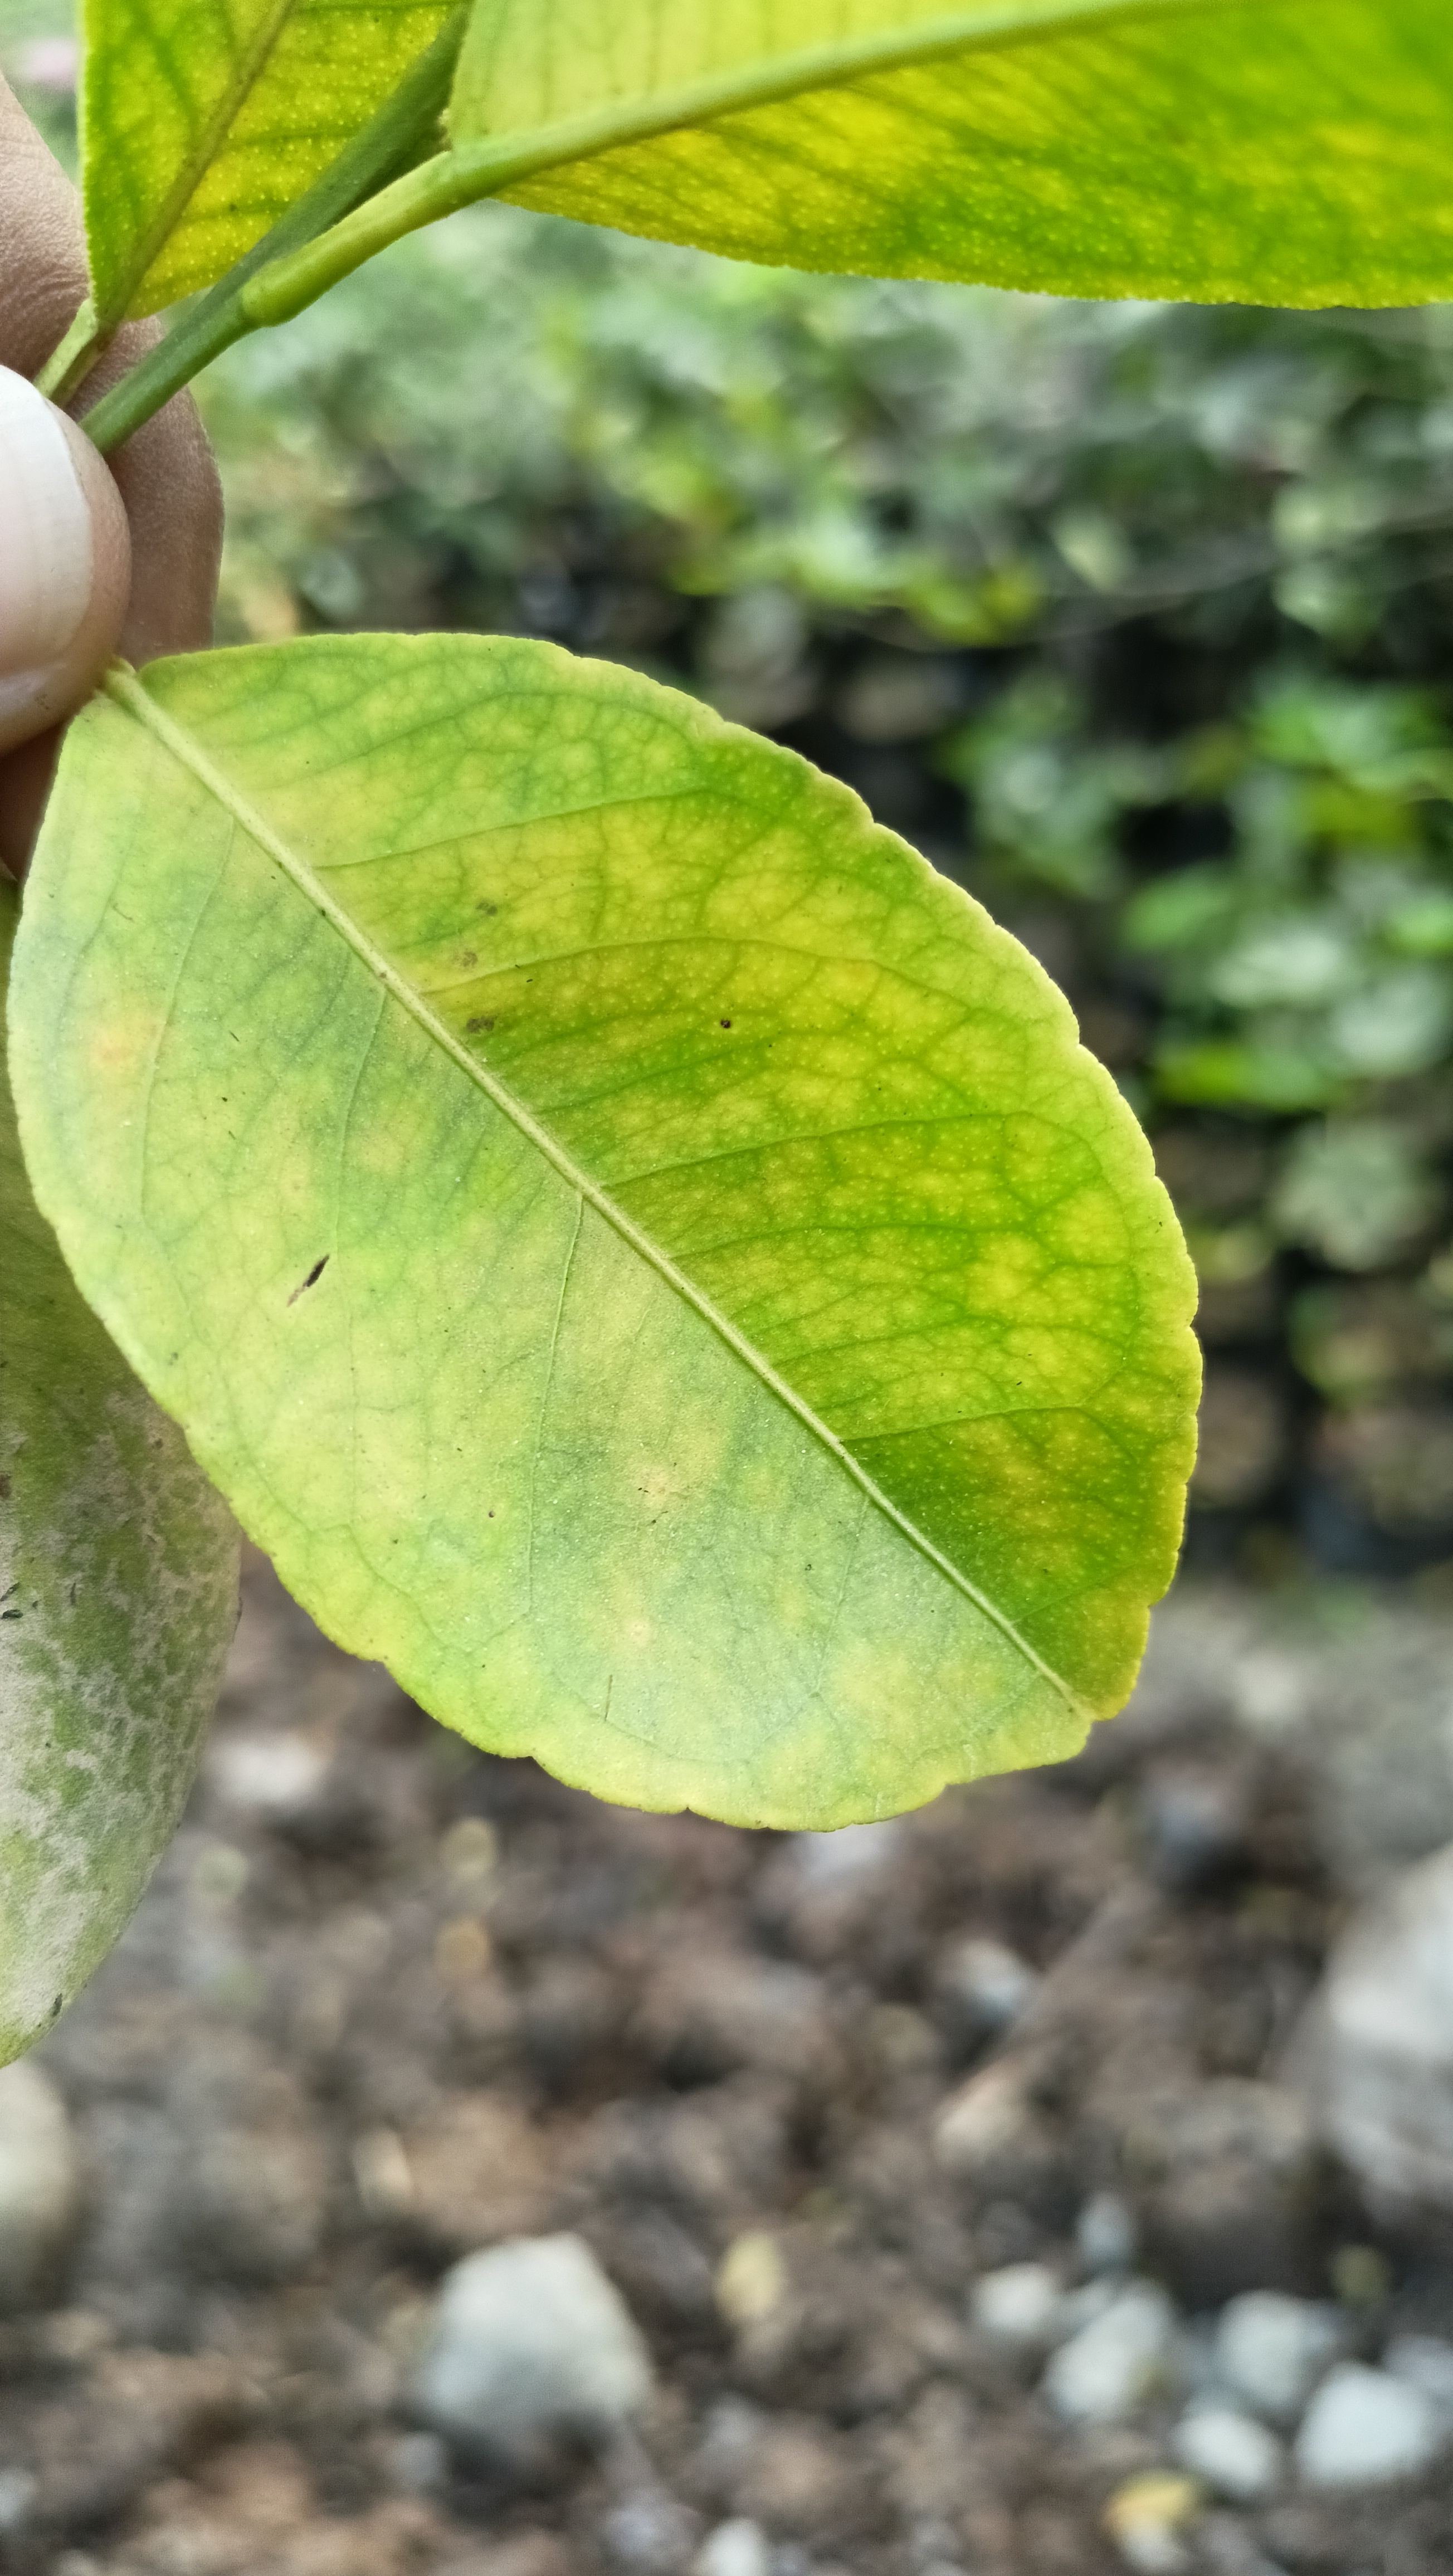
Mandarin leaf variety: China Mishti